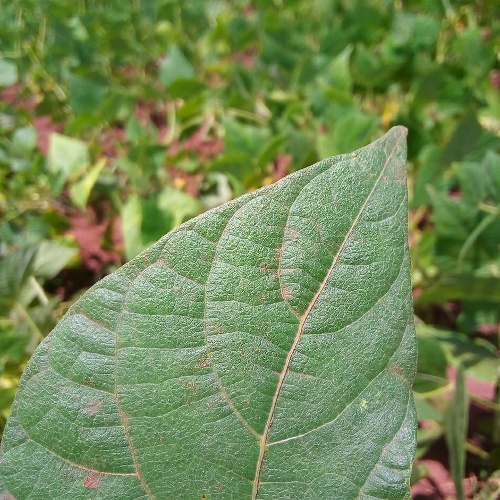
Leaf condition: healthy